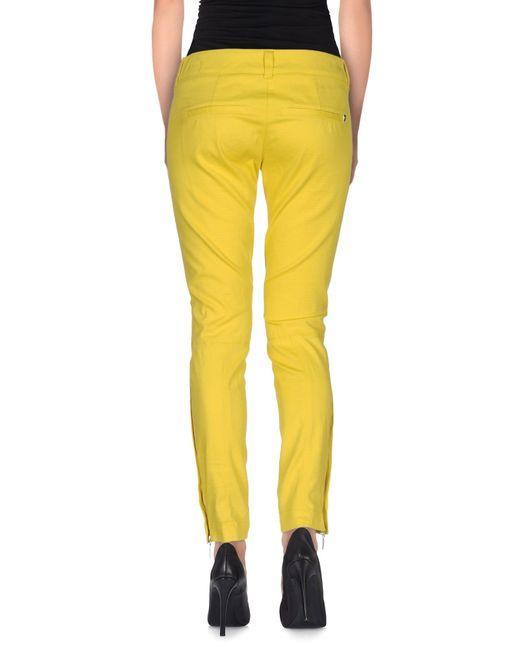
Gelbe Leinenhose mit geradem Bein und langer Länge